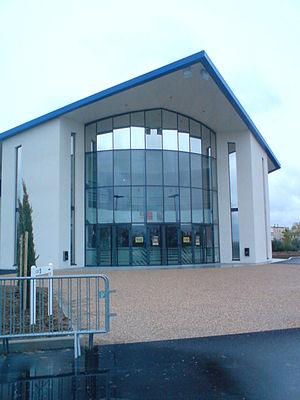
Centre Culturel de la ville de Foulayronnes
Foulayronnes est une commune du sud-ouest de la France, située dans le département de Lot-et-Garonne, en région Nouvelle-Aquitaine.